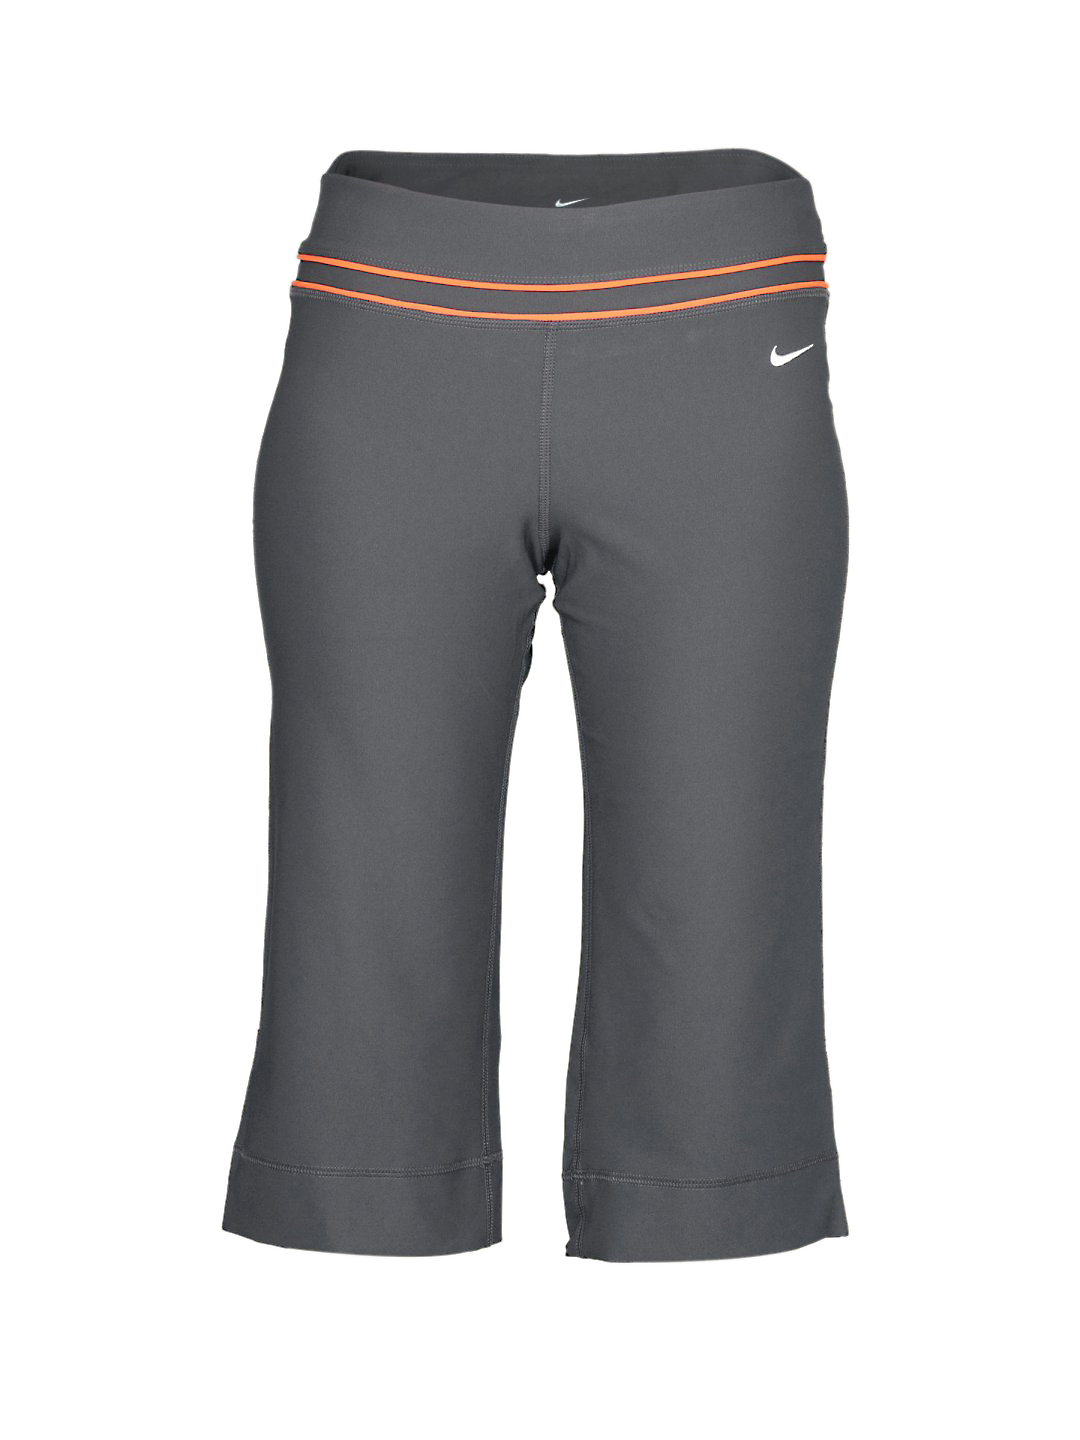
Nike Women Strong Poly Black Capri
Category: Apparel / Bottomwear / Capris
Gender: Women
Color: Black
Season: Summer 2011
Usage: Sports